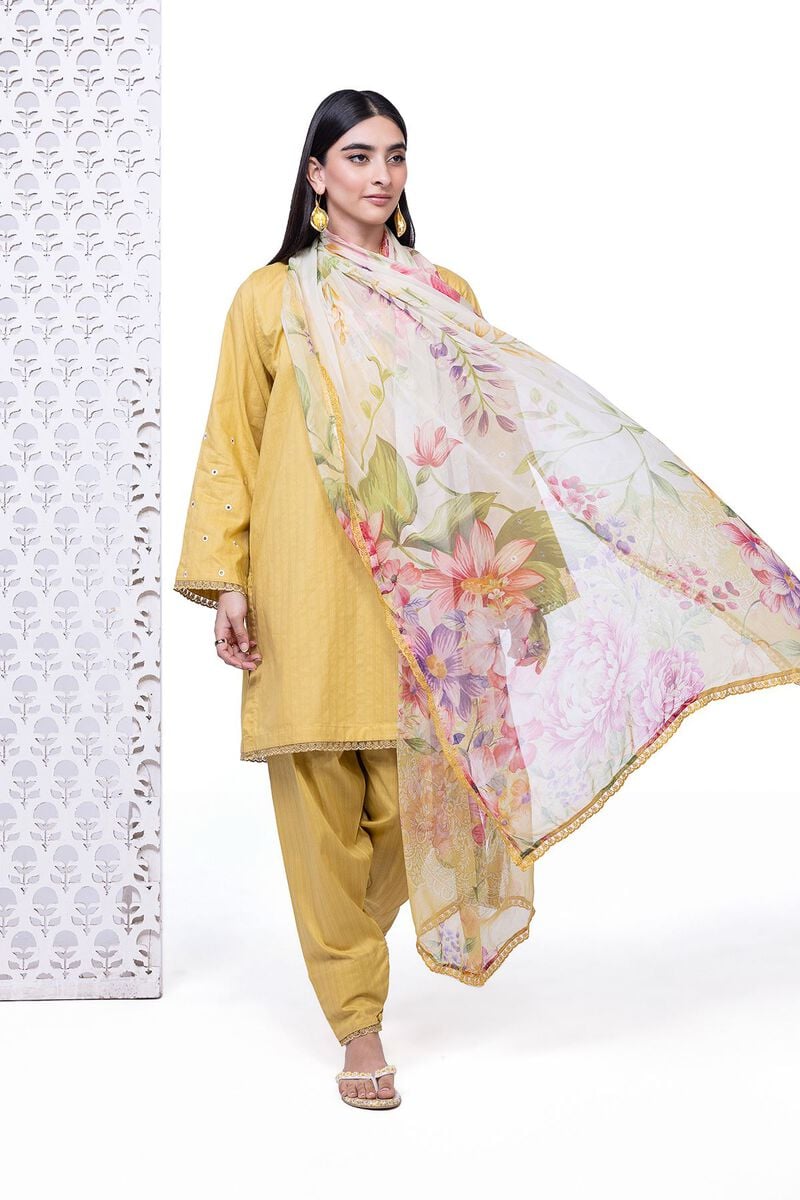
yellow multi kurta pajamas